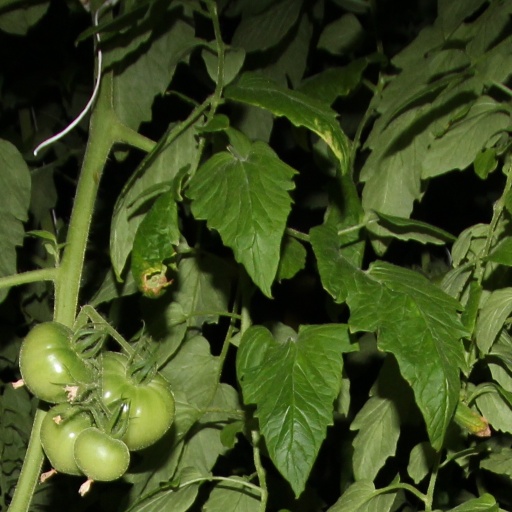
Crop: tomato